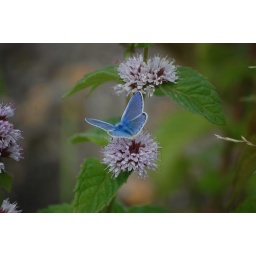
A beautiful male Common Blue feeding from a mint flower taken in the Phoenix Park.